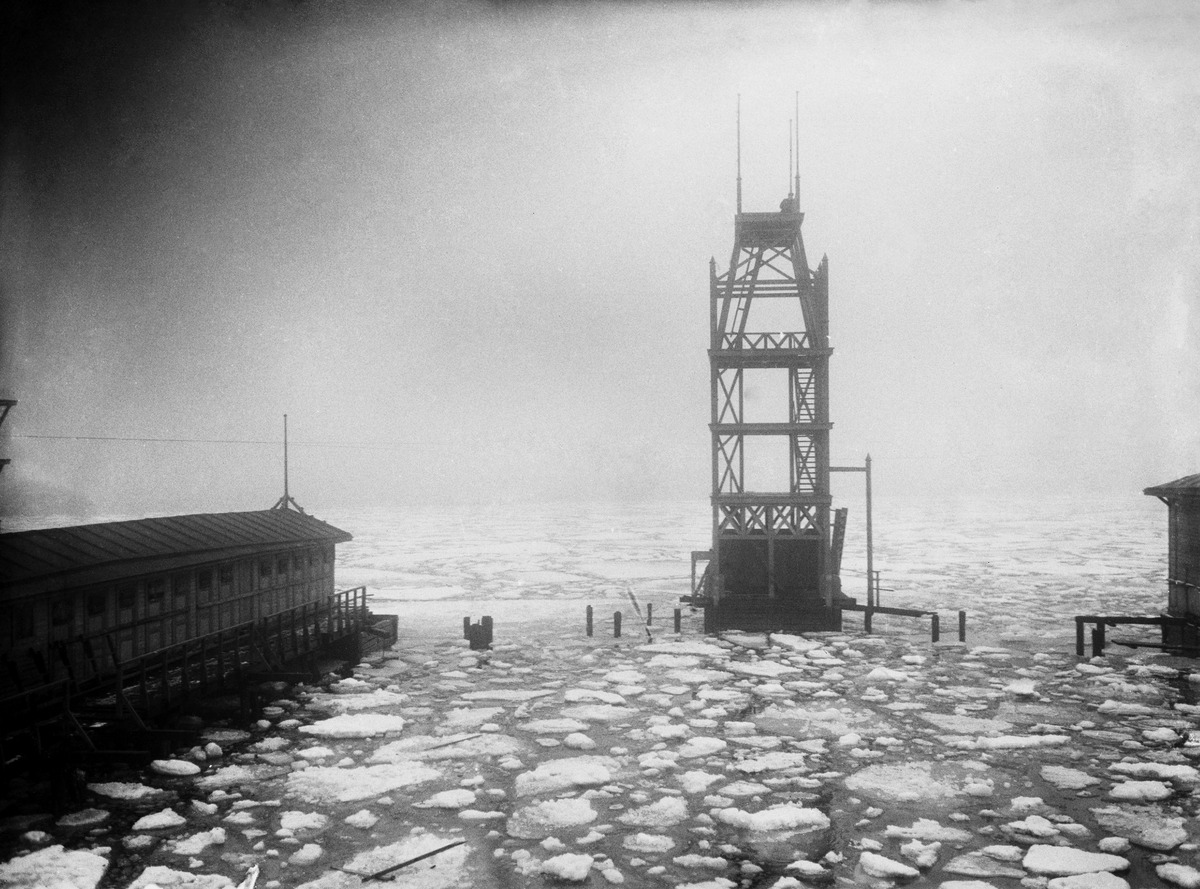
Hyppytorni
sisällön kuvaus: Hyppytorni. Ursinin uimalaitos talvella noin 1900. mustavalkoinen
Ajankohta: kuvausaika n.1900
Paikka: Suomi, Uusimaa, Helsinki, Eira Helsinki, Ursinin kallio
Aiheet: uimalat uimalaitokset, uimahypyt uinti, vuodenajat talvi